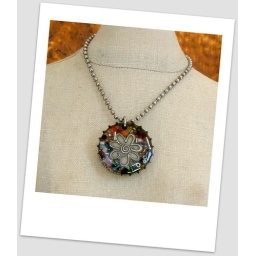
Pewter flower suspended in resin with multi color beads in a vintage soda pop cap on a stainless nickel ball chain.